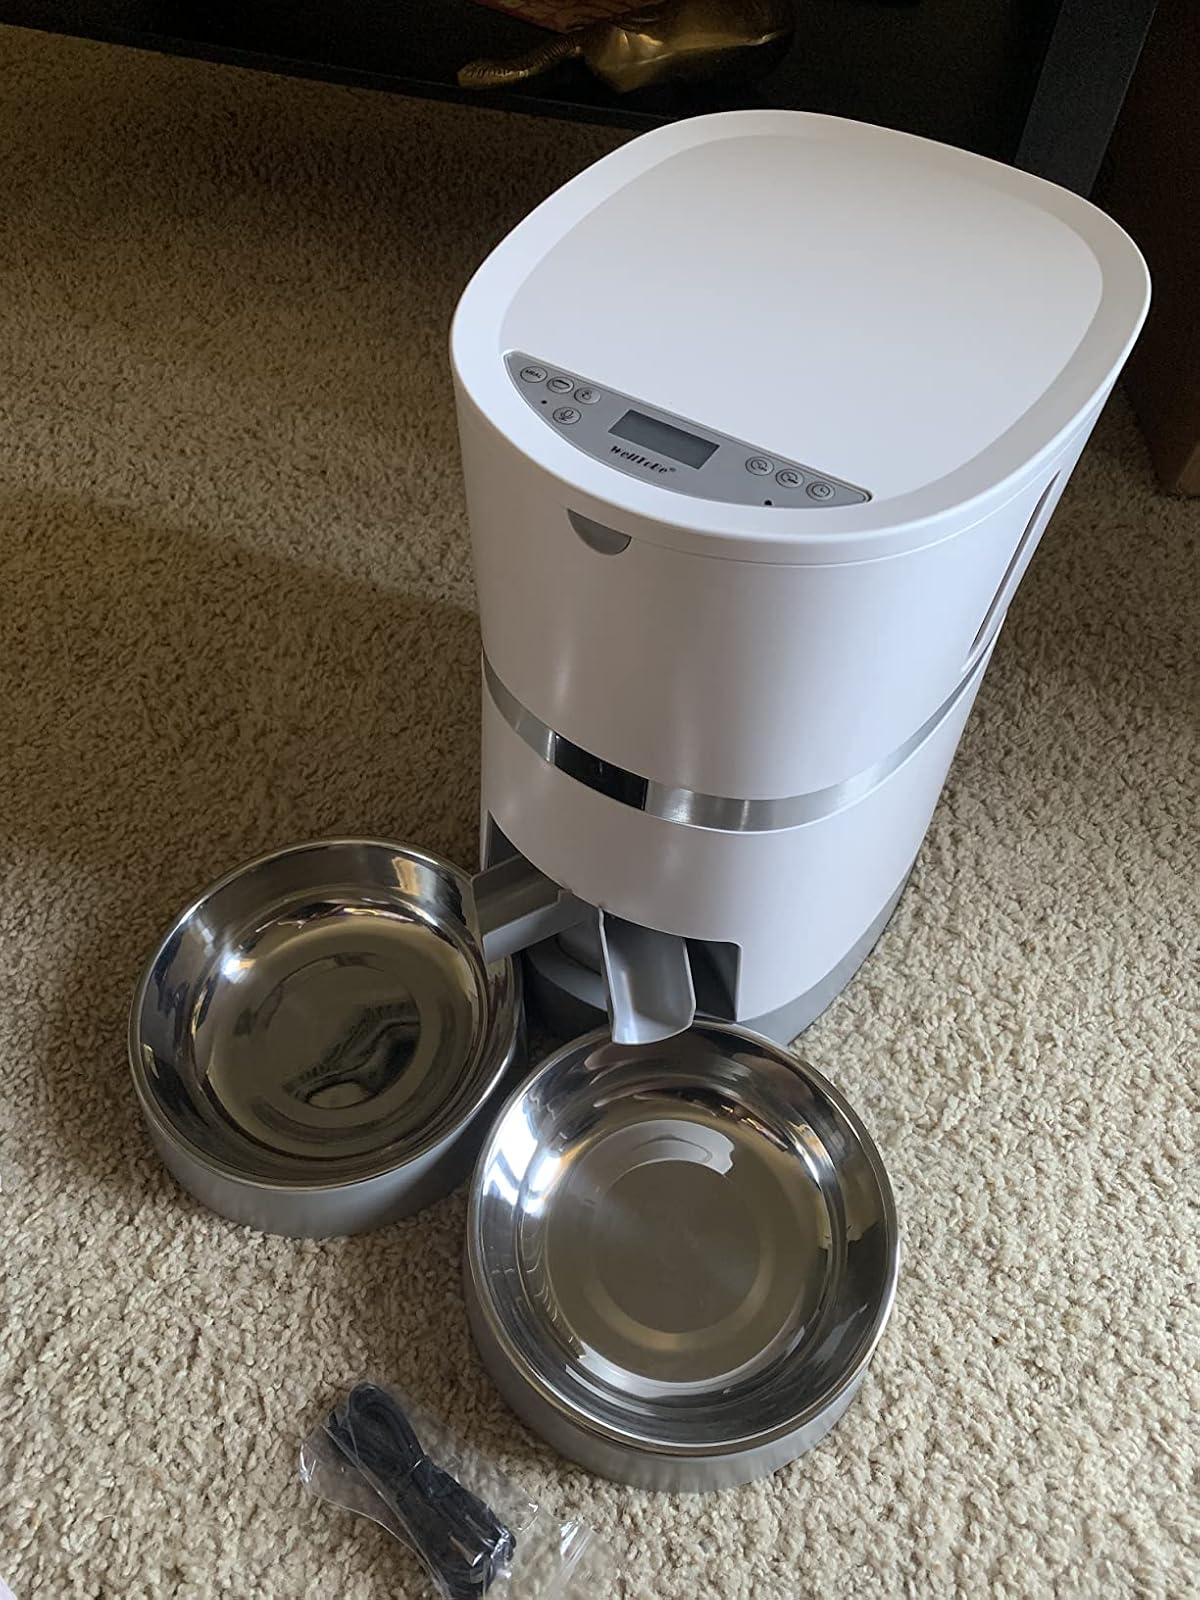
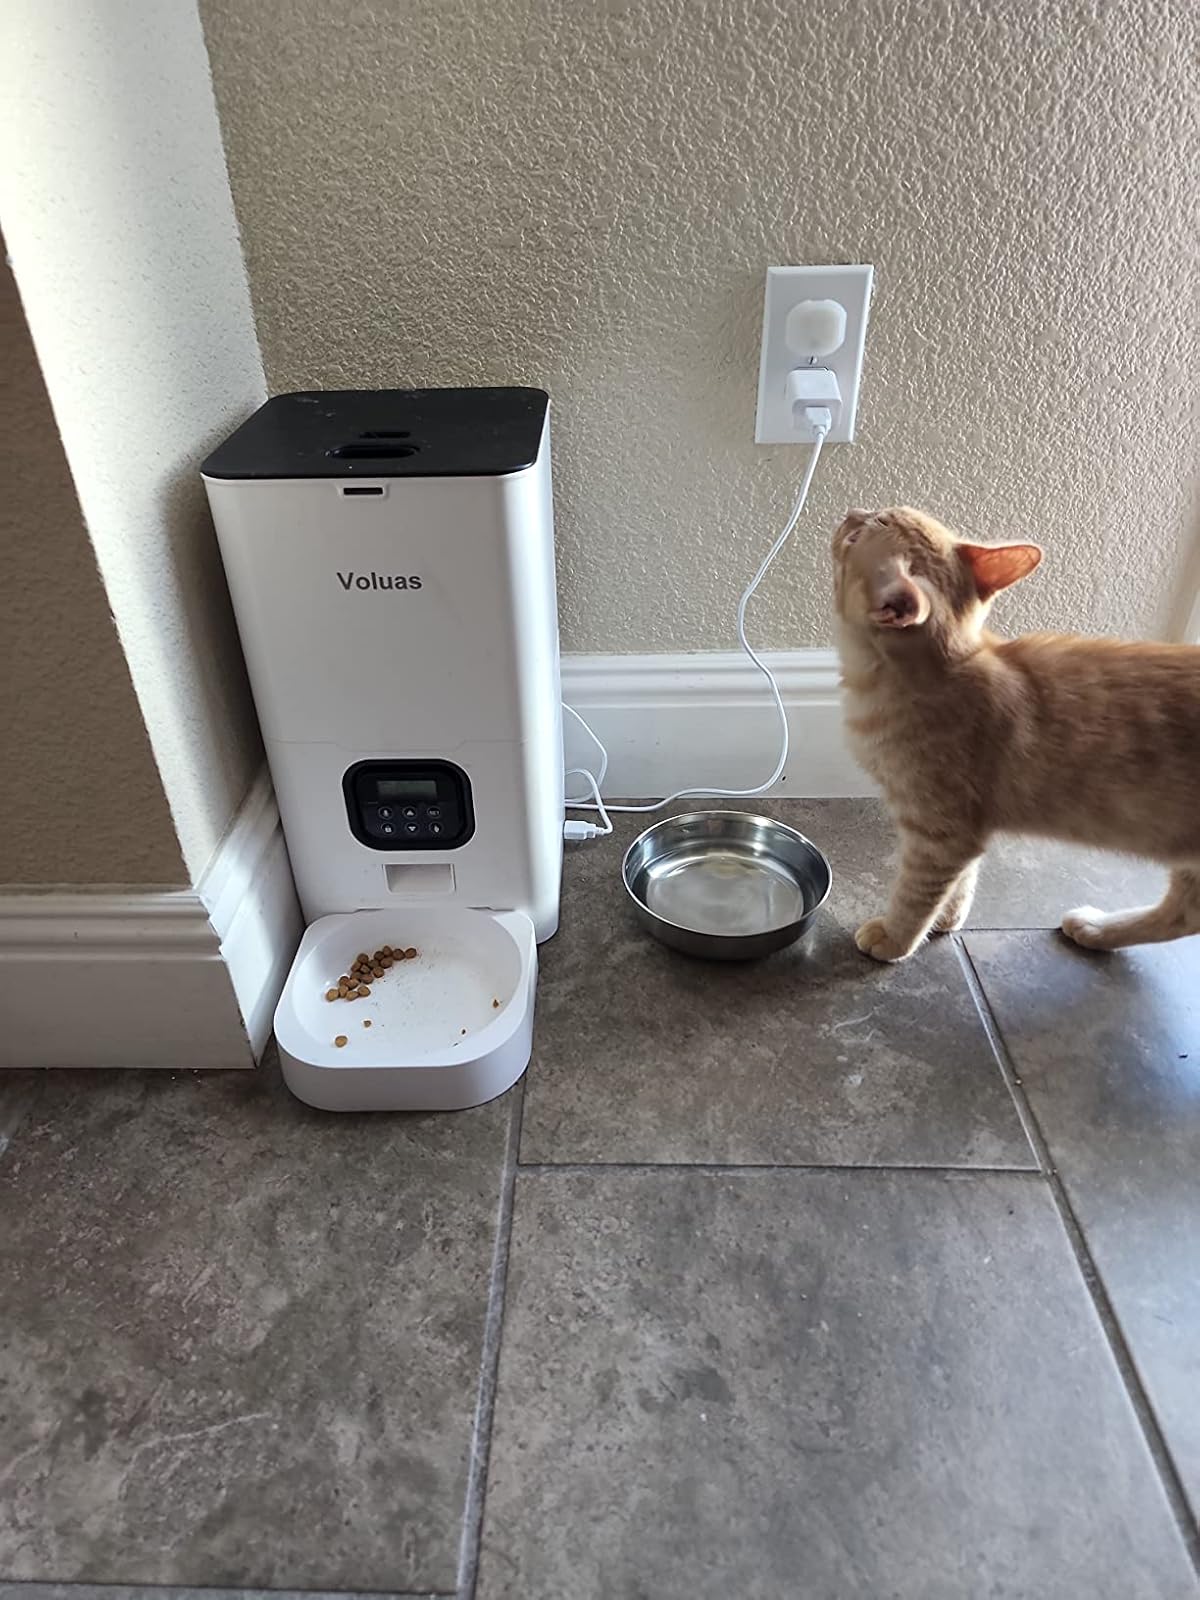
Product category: items_feeder
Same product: no